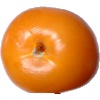
Label: yellow_tomato